Epigraphy

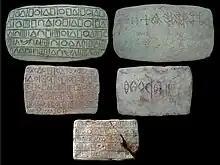
Jiroft culture inscriptions

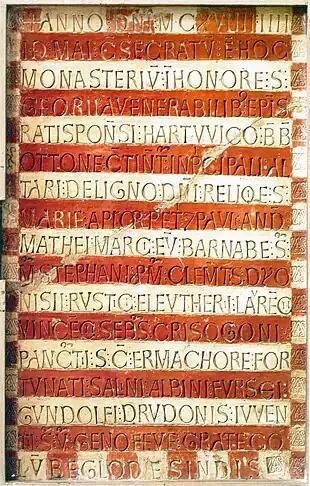
The high medieval Prüfening dedicatory inscription, composed in Latin and stamped in Roman square capitals

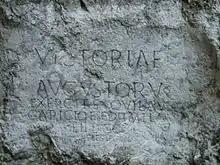
A Roman inscription at the castle hill of Trenčín in Slovakia (178–179 AD). Text: ("Done by 855 Legionaries of the Augustus victorious army, who are stationed in Laugaricio. Done under supervision of Maximus legatus of II legion.")

The science of epigraphy has been developing steadily since the 16th century. Principles of epigraphy vary culture by culture, and the infant science in Europe initially concentrated on Latin inscriptions. Individual contributions have been made by epigraphers such as Georg Fabricius (1516–1571); Stefano Antonio Morcelli (1737–1822); Luigi Gaetano Marini (1742–1815); August Wilhelm Zumpt (1815–1877); Theodor Mommsen (1817–1903); Emil Hübner (1834–1901); Franz Cumont (1868–1947); Louis Robert (1904–1985).